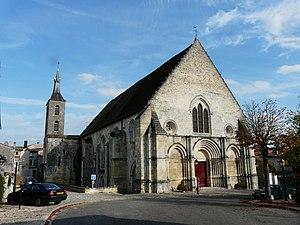
L'abbatiale Notre-Dame, Guîtres, Gironde, France
Guîtres est une commune du Sud-Ouest de la France, située dans le département de la Gironde.
Cet article recense les monuments historiques de l'arrondissement de Libourne, dans le département de la Gironde, en France.
L'église Notre-Dame est une église catholique située sur la commune de Guîtres, dans le département de la Gironde, en France.